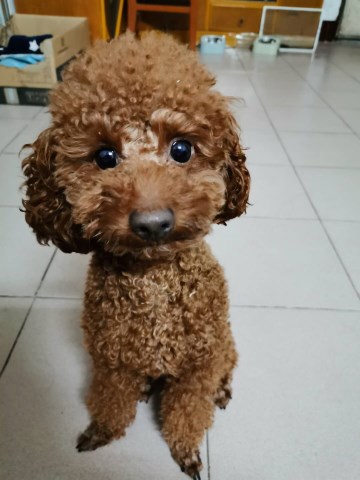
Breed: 2925-n000114-toy_poodle